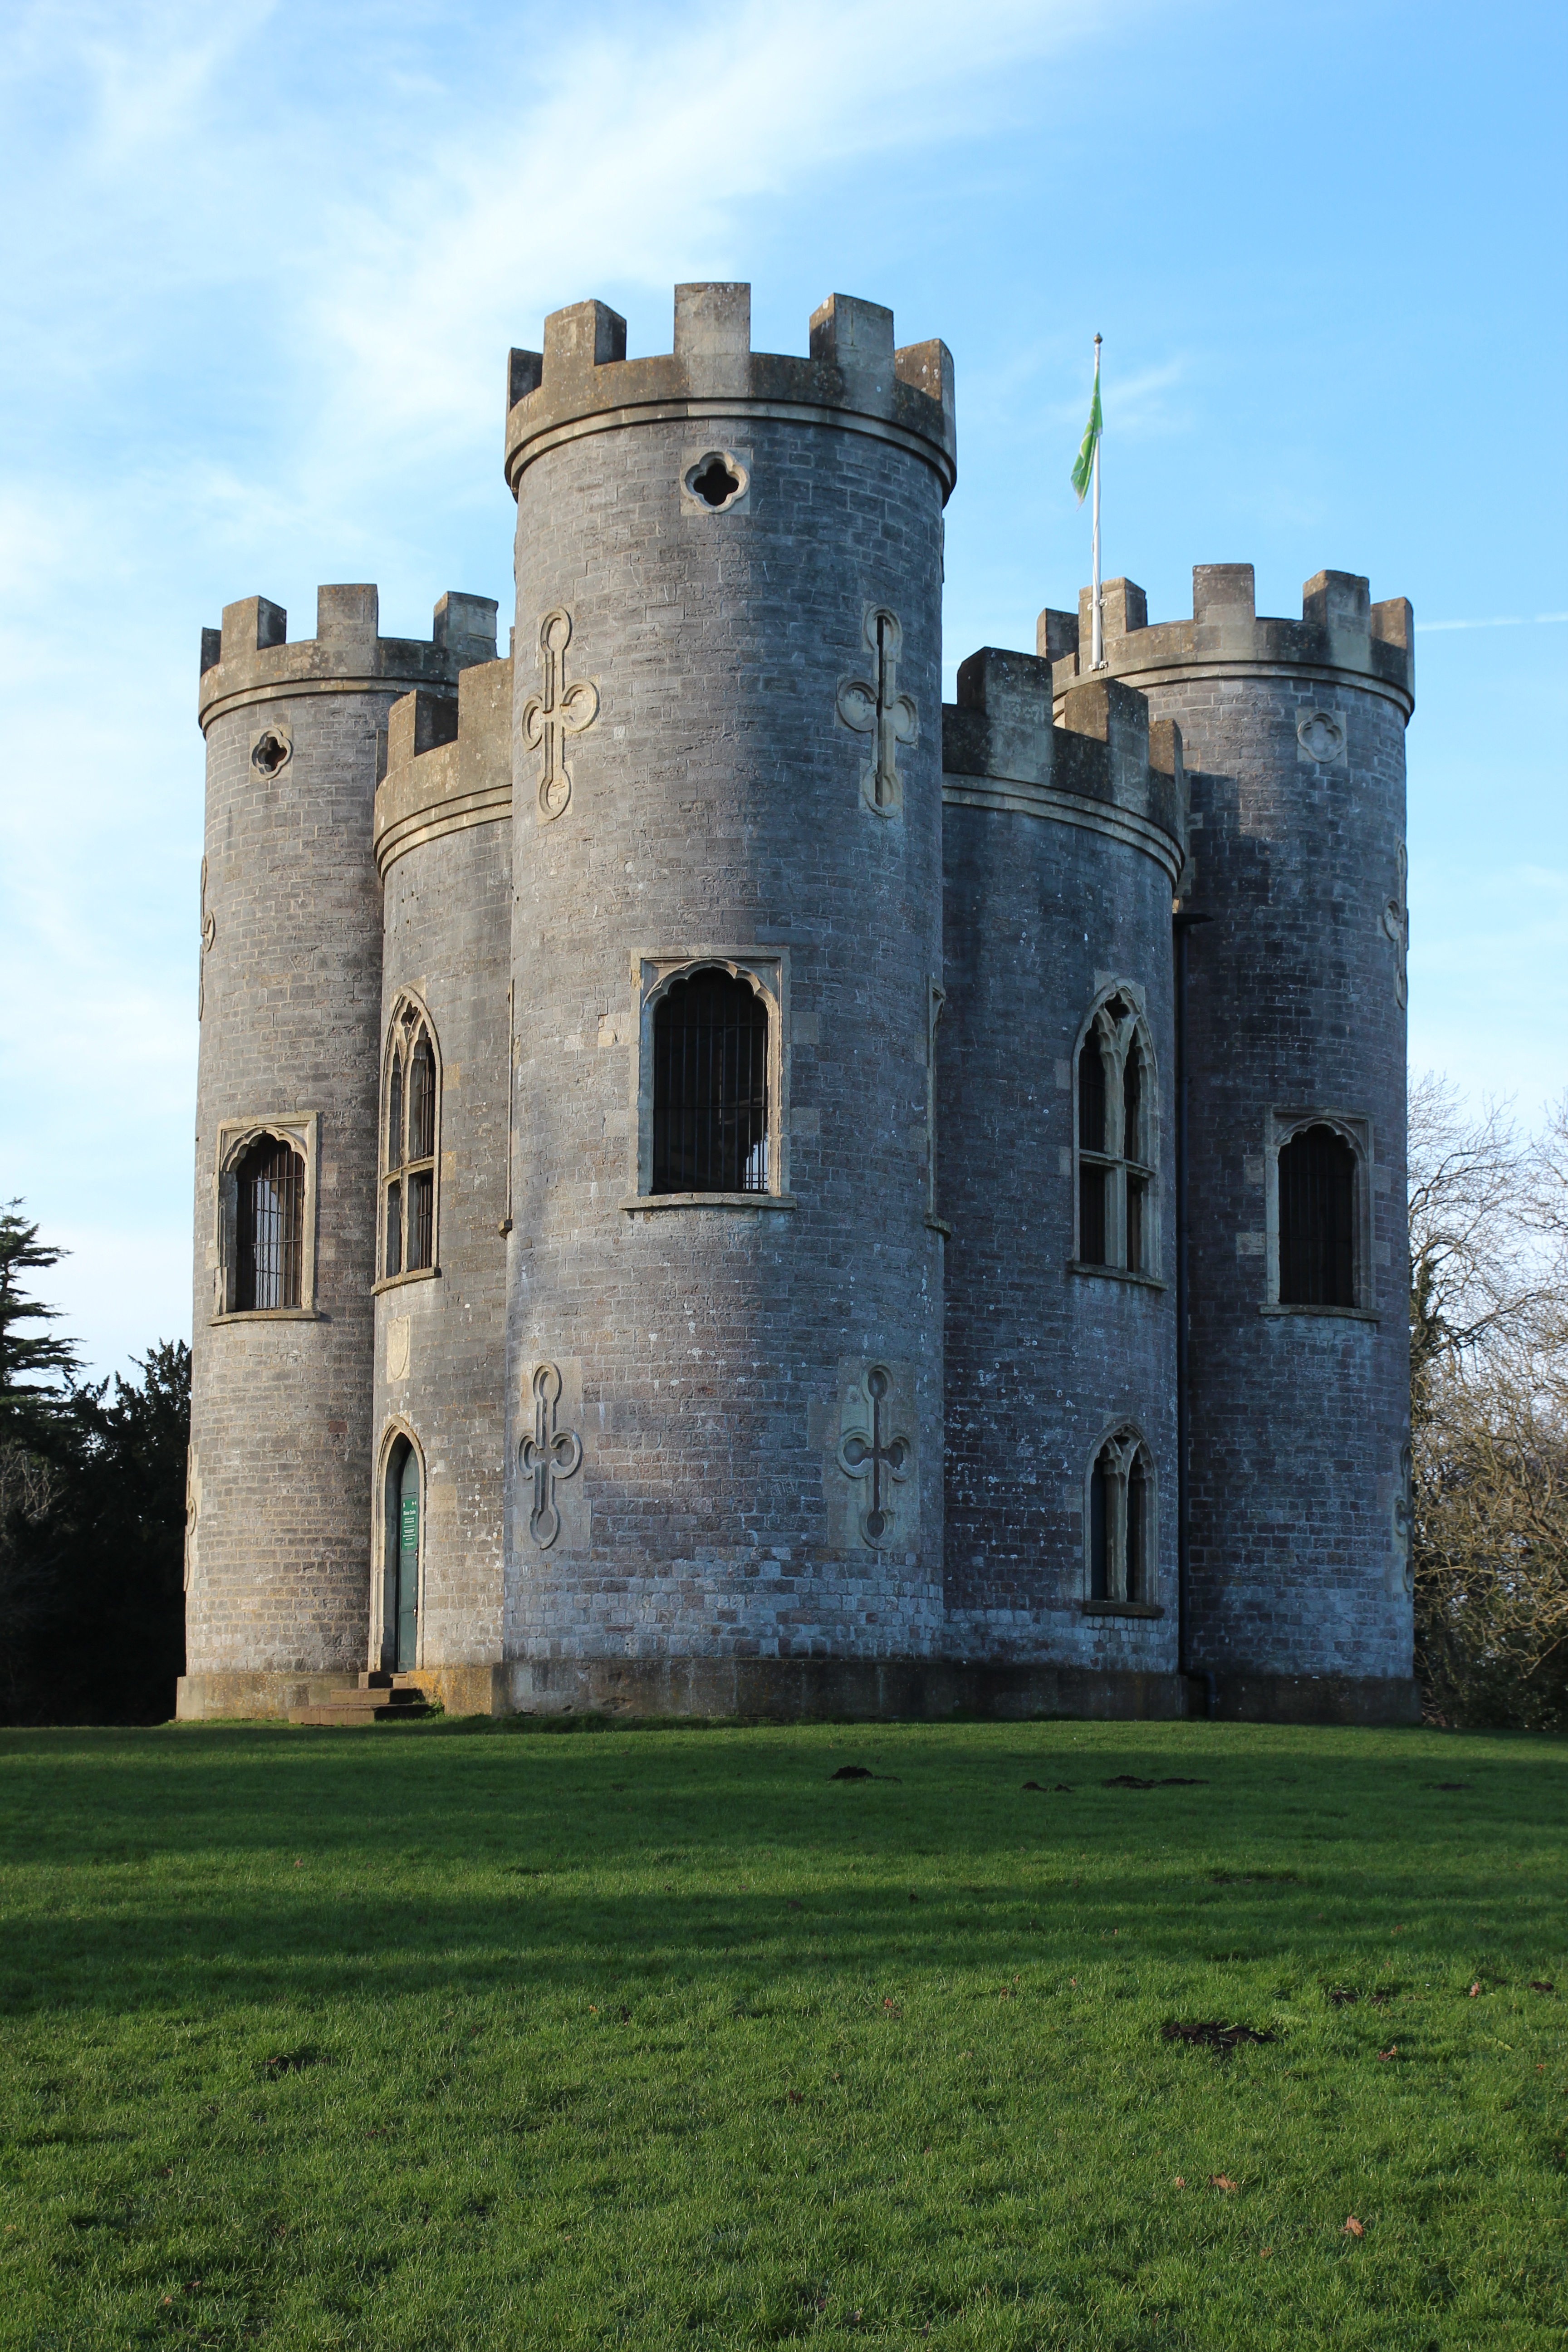
nature, building, chateau, tower, castle, fortification, medieval, ruins, monastery, scotland, estate, moat, spanish missions in california, water castle